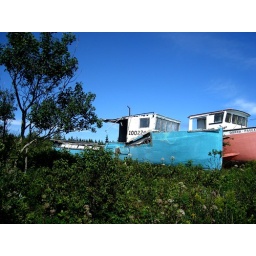
There are many old boats to be seen along the roads in Main-A-Dieu.